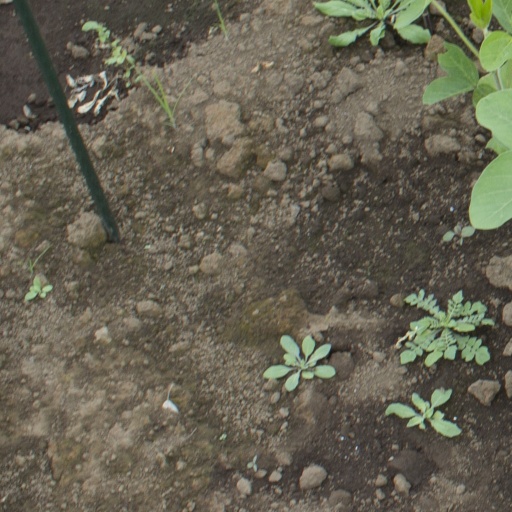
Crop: soybean